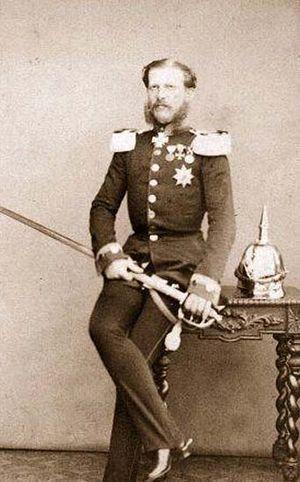
La princesse Frédérique Wilhelmine Louise Elisabeth Alexandrine de Prusse est une membre de la Maison de Hohenzollern, fille du prince Albert de Prusse et de son épouse, la princesse Marianne d'Orange-Nassau.